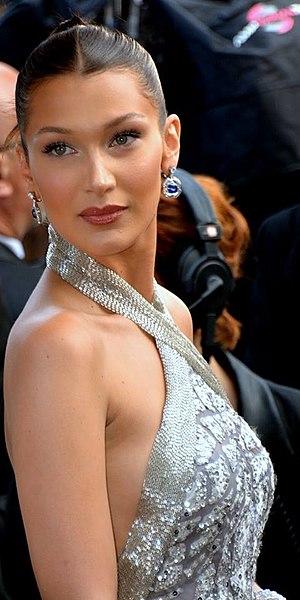
Bella Hadid au festival de Cannes.